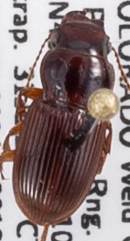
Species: Cratacanthus dubius
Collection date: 2019-07-31
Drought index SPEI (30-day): -0.952
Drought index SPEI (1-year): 0.63
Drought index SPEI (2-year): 0.47